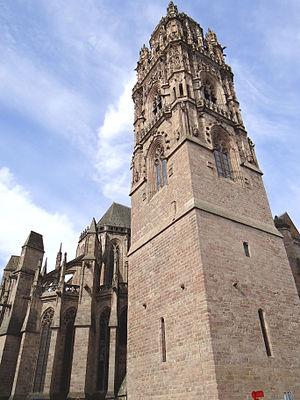
Rodez - Cathédrale Notre-Dame - Clocher
La cathédrale Notre-Dame de Rodez, construite entre le XIIIᵉ et XVIᵉ siècles, est une cathédrale catholique située à Rodez dans le département de l'Aveyron. C'est la cathédrale du diocèse de Rodez et Vabres.